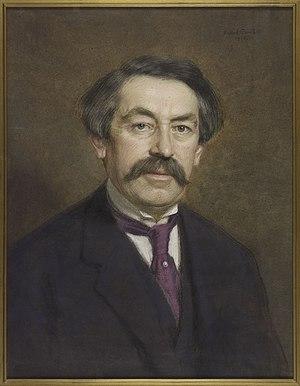
Aristide Briand par Marcel-André Baschet (1916).
Marie Bonaparte, princesse Bonaparte, puis, par son mariage, princesse de Grèce et de Danemark, est née le 2 juillet 1882 à Saint-Cloud et morte le 21 septembre 1962 à Gassin, en France. Arrière-petite-fille de Lucien Bonaparte et épouse du prince Georges de Grèce, c'est une femme de lettres, une mécène et une psychanalyste disciple de Sigmund Freud, dont elle a contribué à diffuser le travail en France et en Grèce.
Aristide Briand, né le 28 mars 1862 à Nantes et mort le 7 mars 1932 à Paris, est un avocat et un homme politique français. Onze fois président du Conseil et vingt-six fois ministre sous la Troisième République, il joue un rôle essentiel dans les relations internationales après la Première Guerre mondiale. Par ailleurs, il est l'initiateur et le rapporteur de la loi de séparation des Églises et de l'État adoptée en 1905, codifiant la laïcité en France.